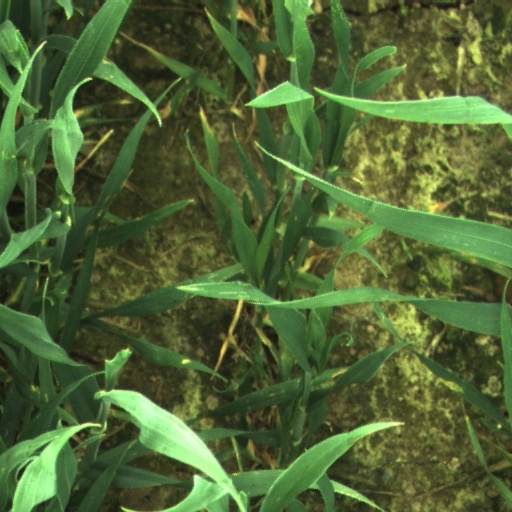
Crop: wheat